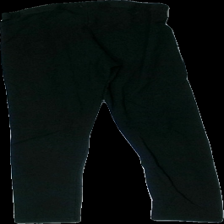
View: back
Type: Tights
Category: Children
Brand: H&M
Colors: Black
Material: 100% cotton
Cut: Regular, Tight
Size: 134
Season: All
Price range: <50
Recommended usage: Reuse